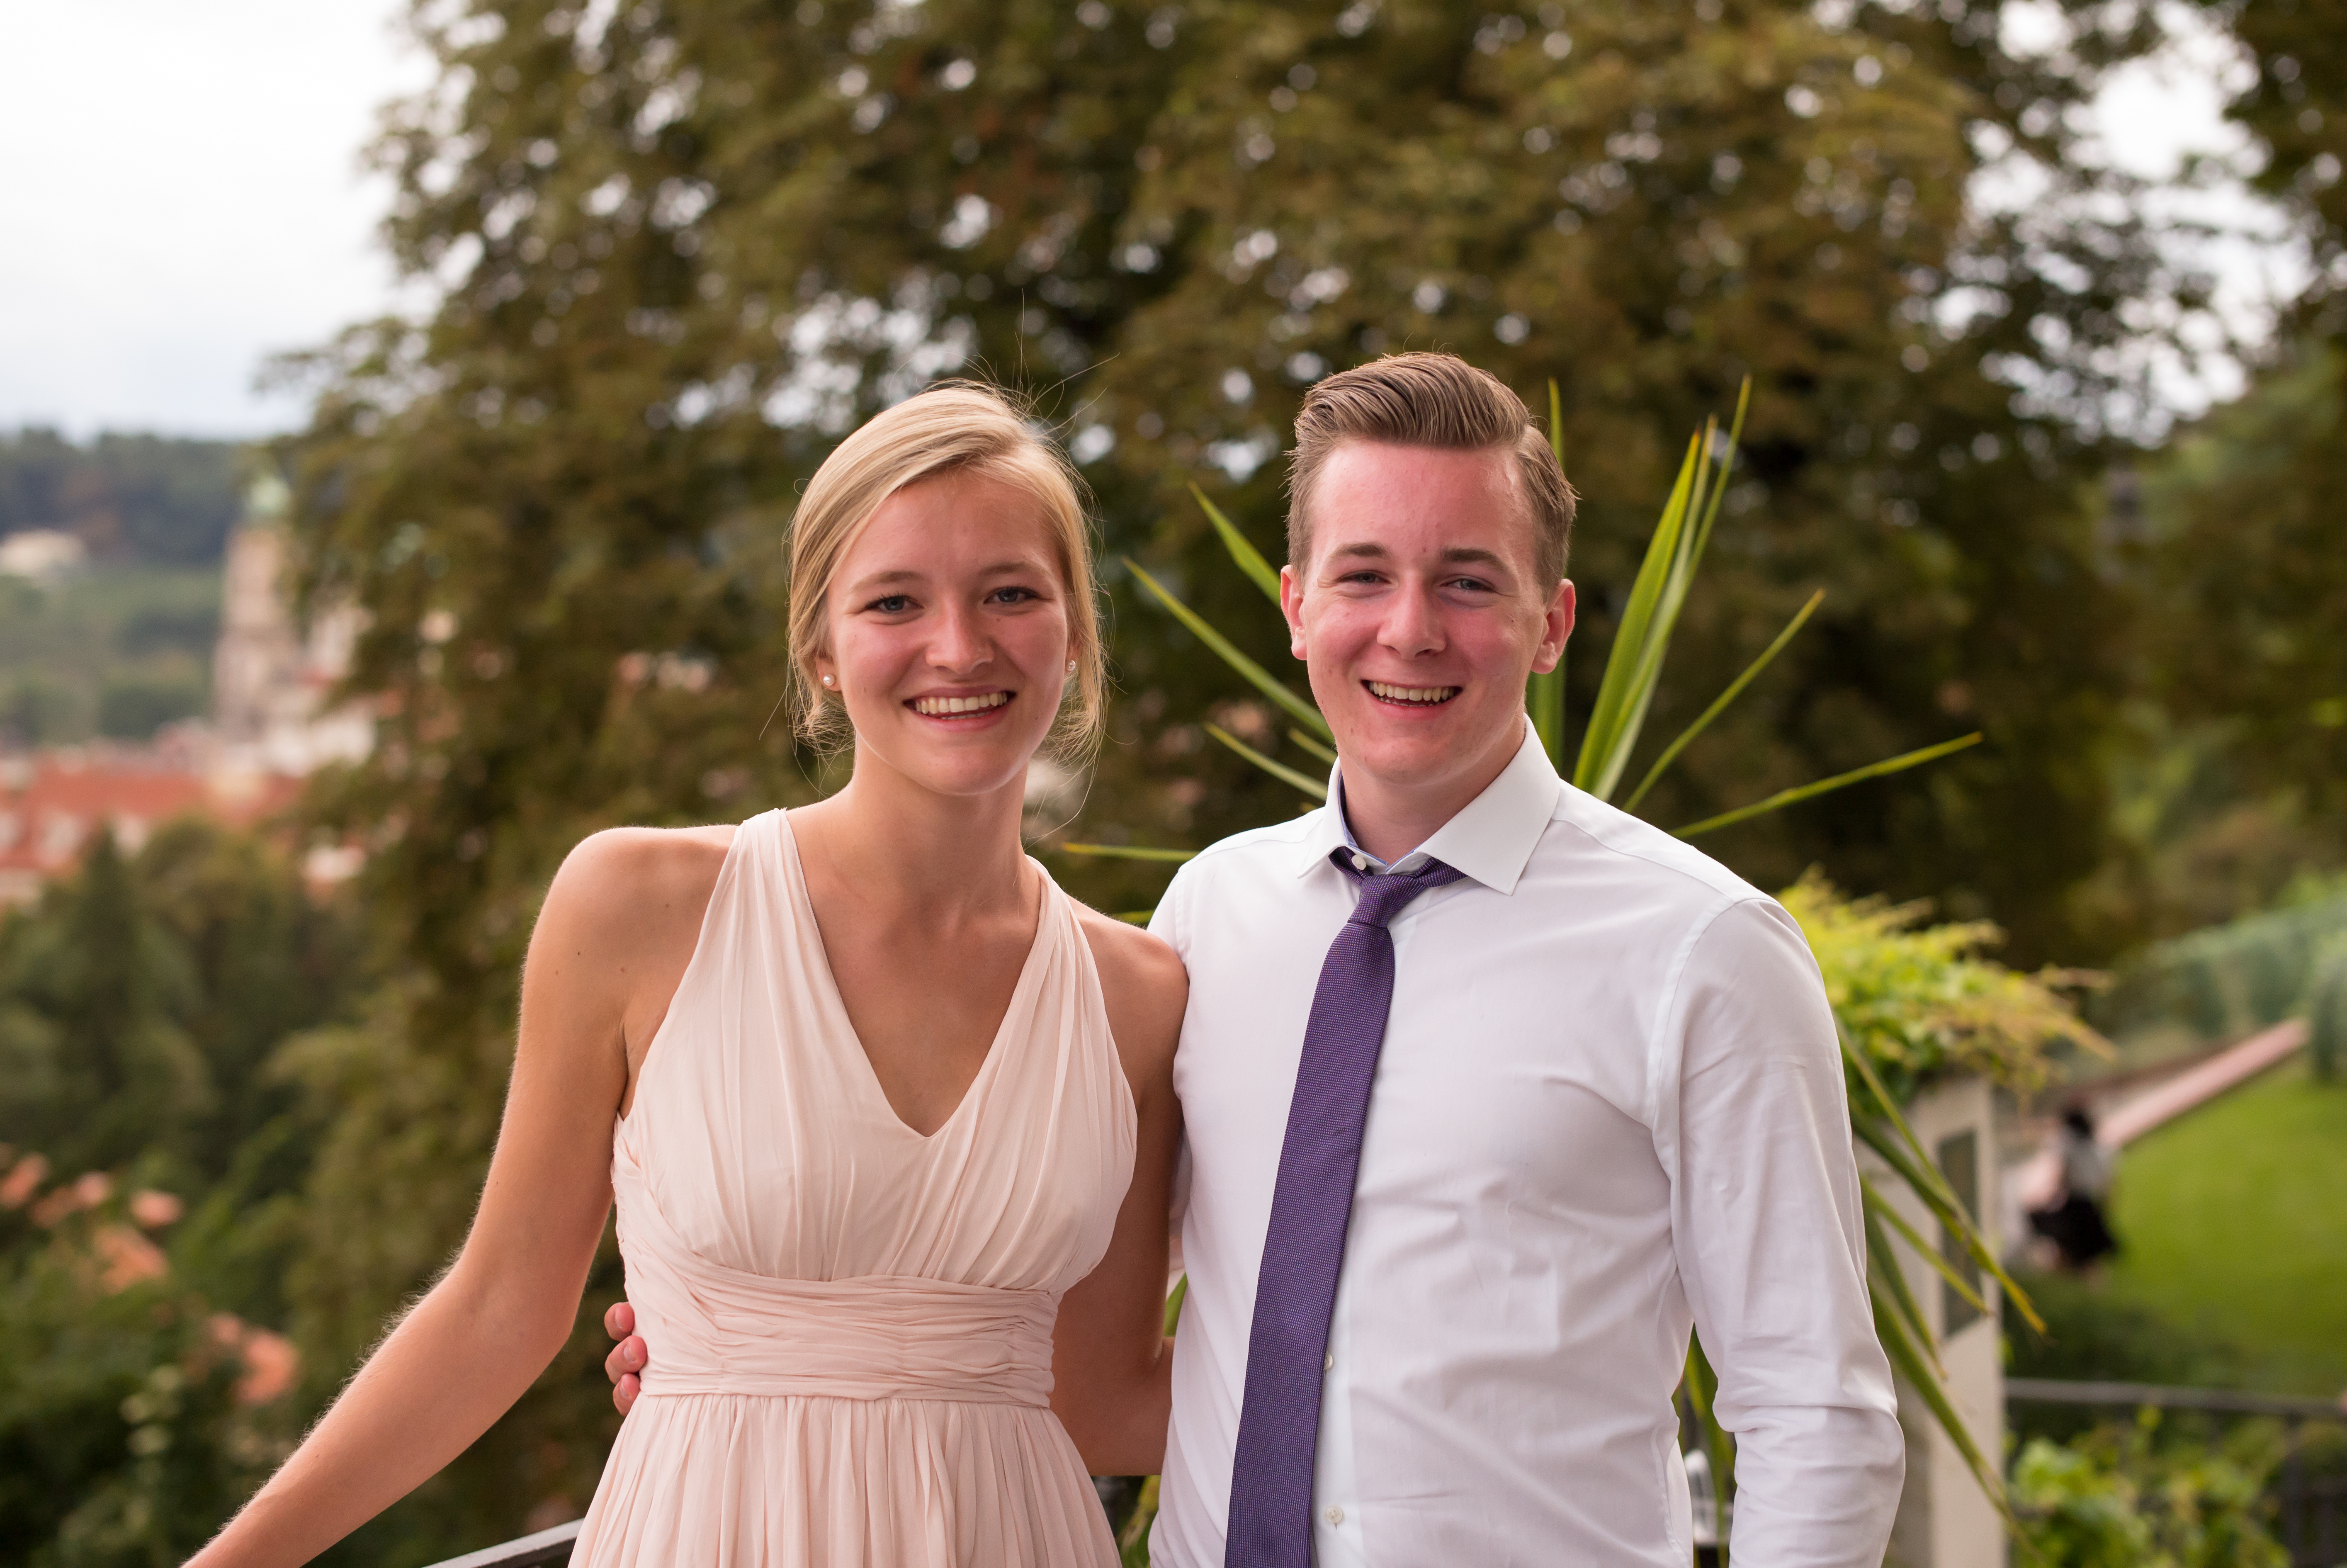
man, person, people, woman, wedding, bride, groom, senior citizen, ceremony